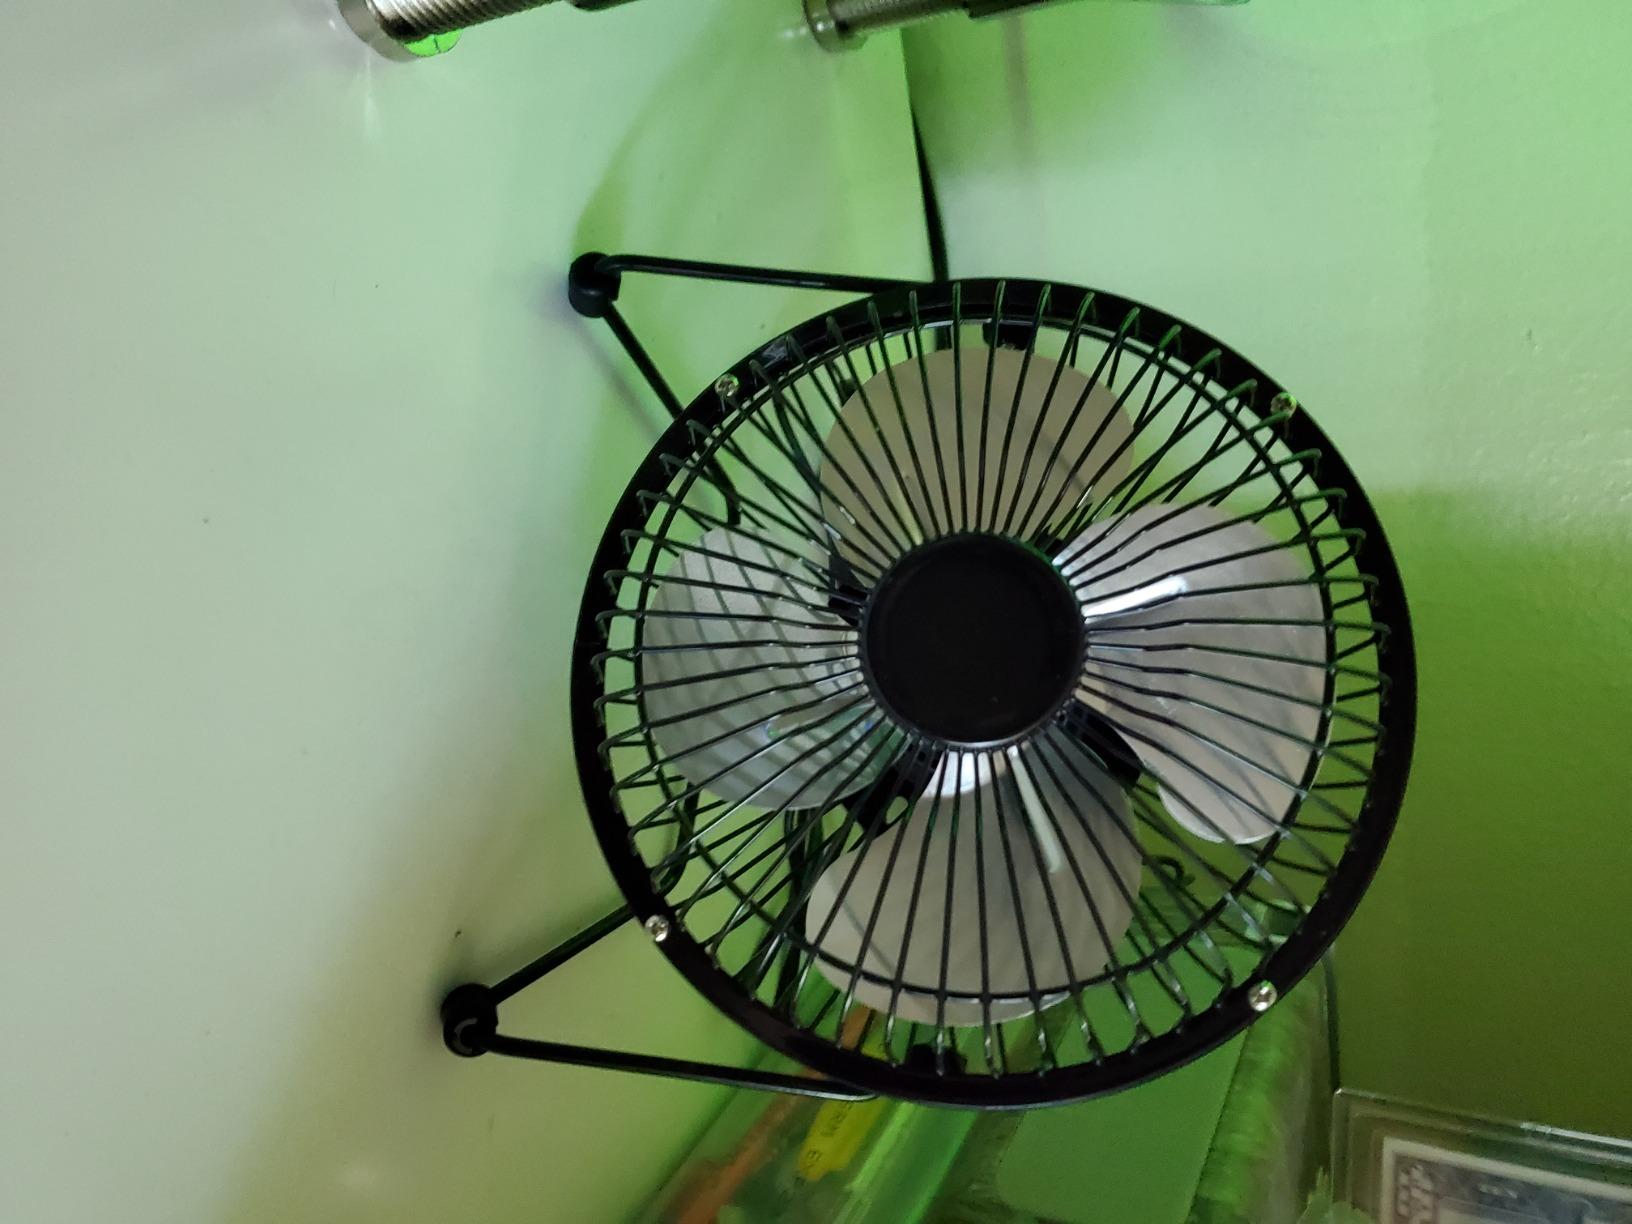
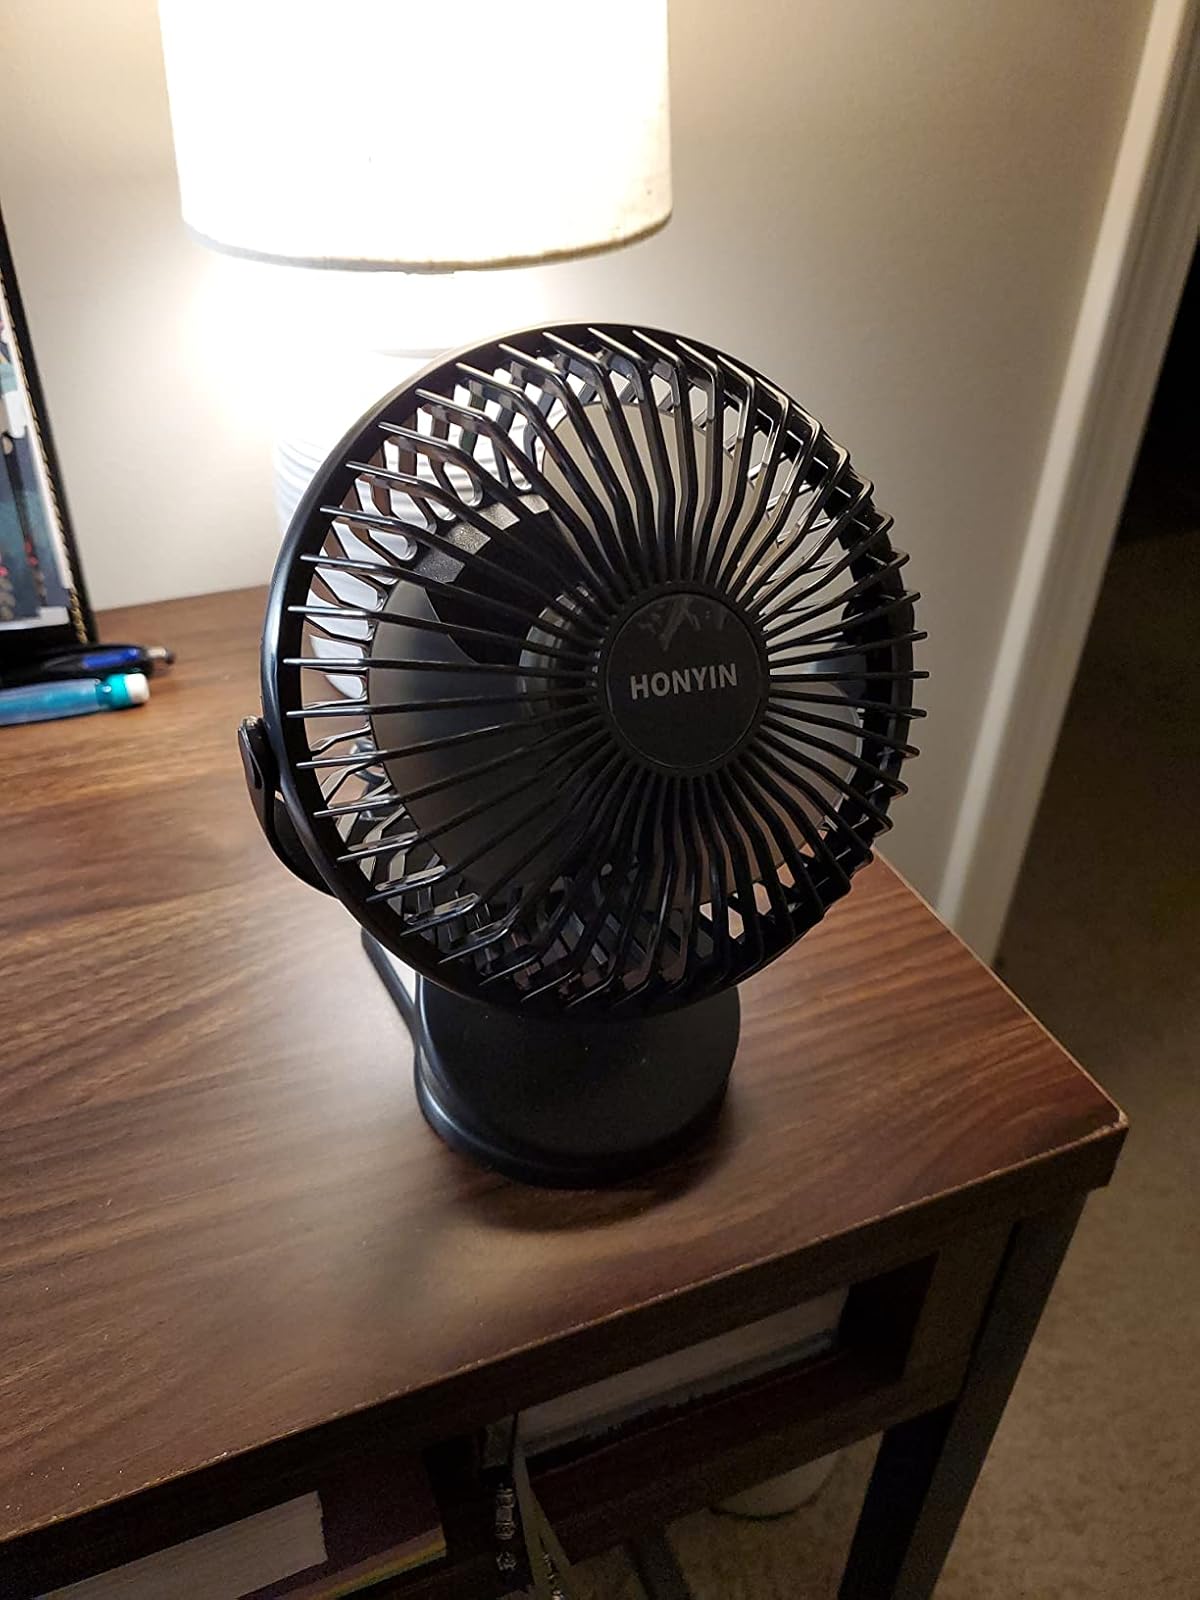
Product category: fan
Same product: no